Batman Begins

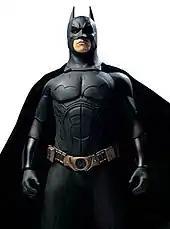
A man in a batsuit, with a cowl on his head, a utility belt, and a cape flowing behind him.

As with all his films, Nolan refused a second unit; he did this in order to keep his vision consistent. Filming began in March 2004 in the Vatnajökull glacier in Iceland (standing in for Bhutan). The crew built a village and the front doors to Ra's' temple, as well as a road to access the remote area. The weather was problematic, with winds, rain, and a lack of snow. A shot that cinematographer Wally Pfister had planned to take using a crane had to be completed with a handheld camera.